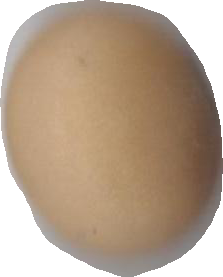
Variety: Anjasmoro